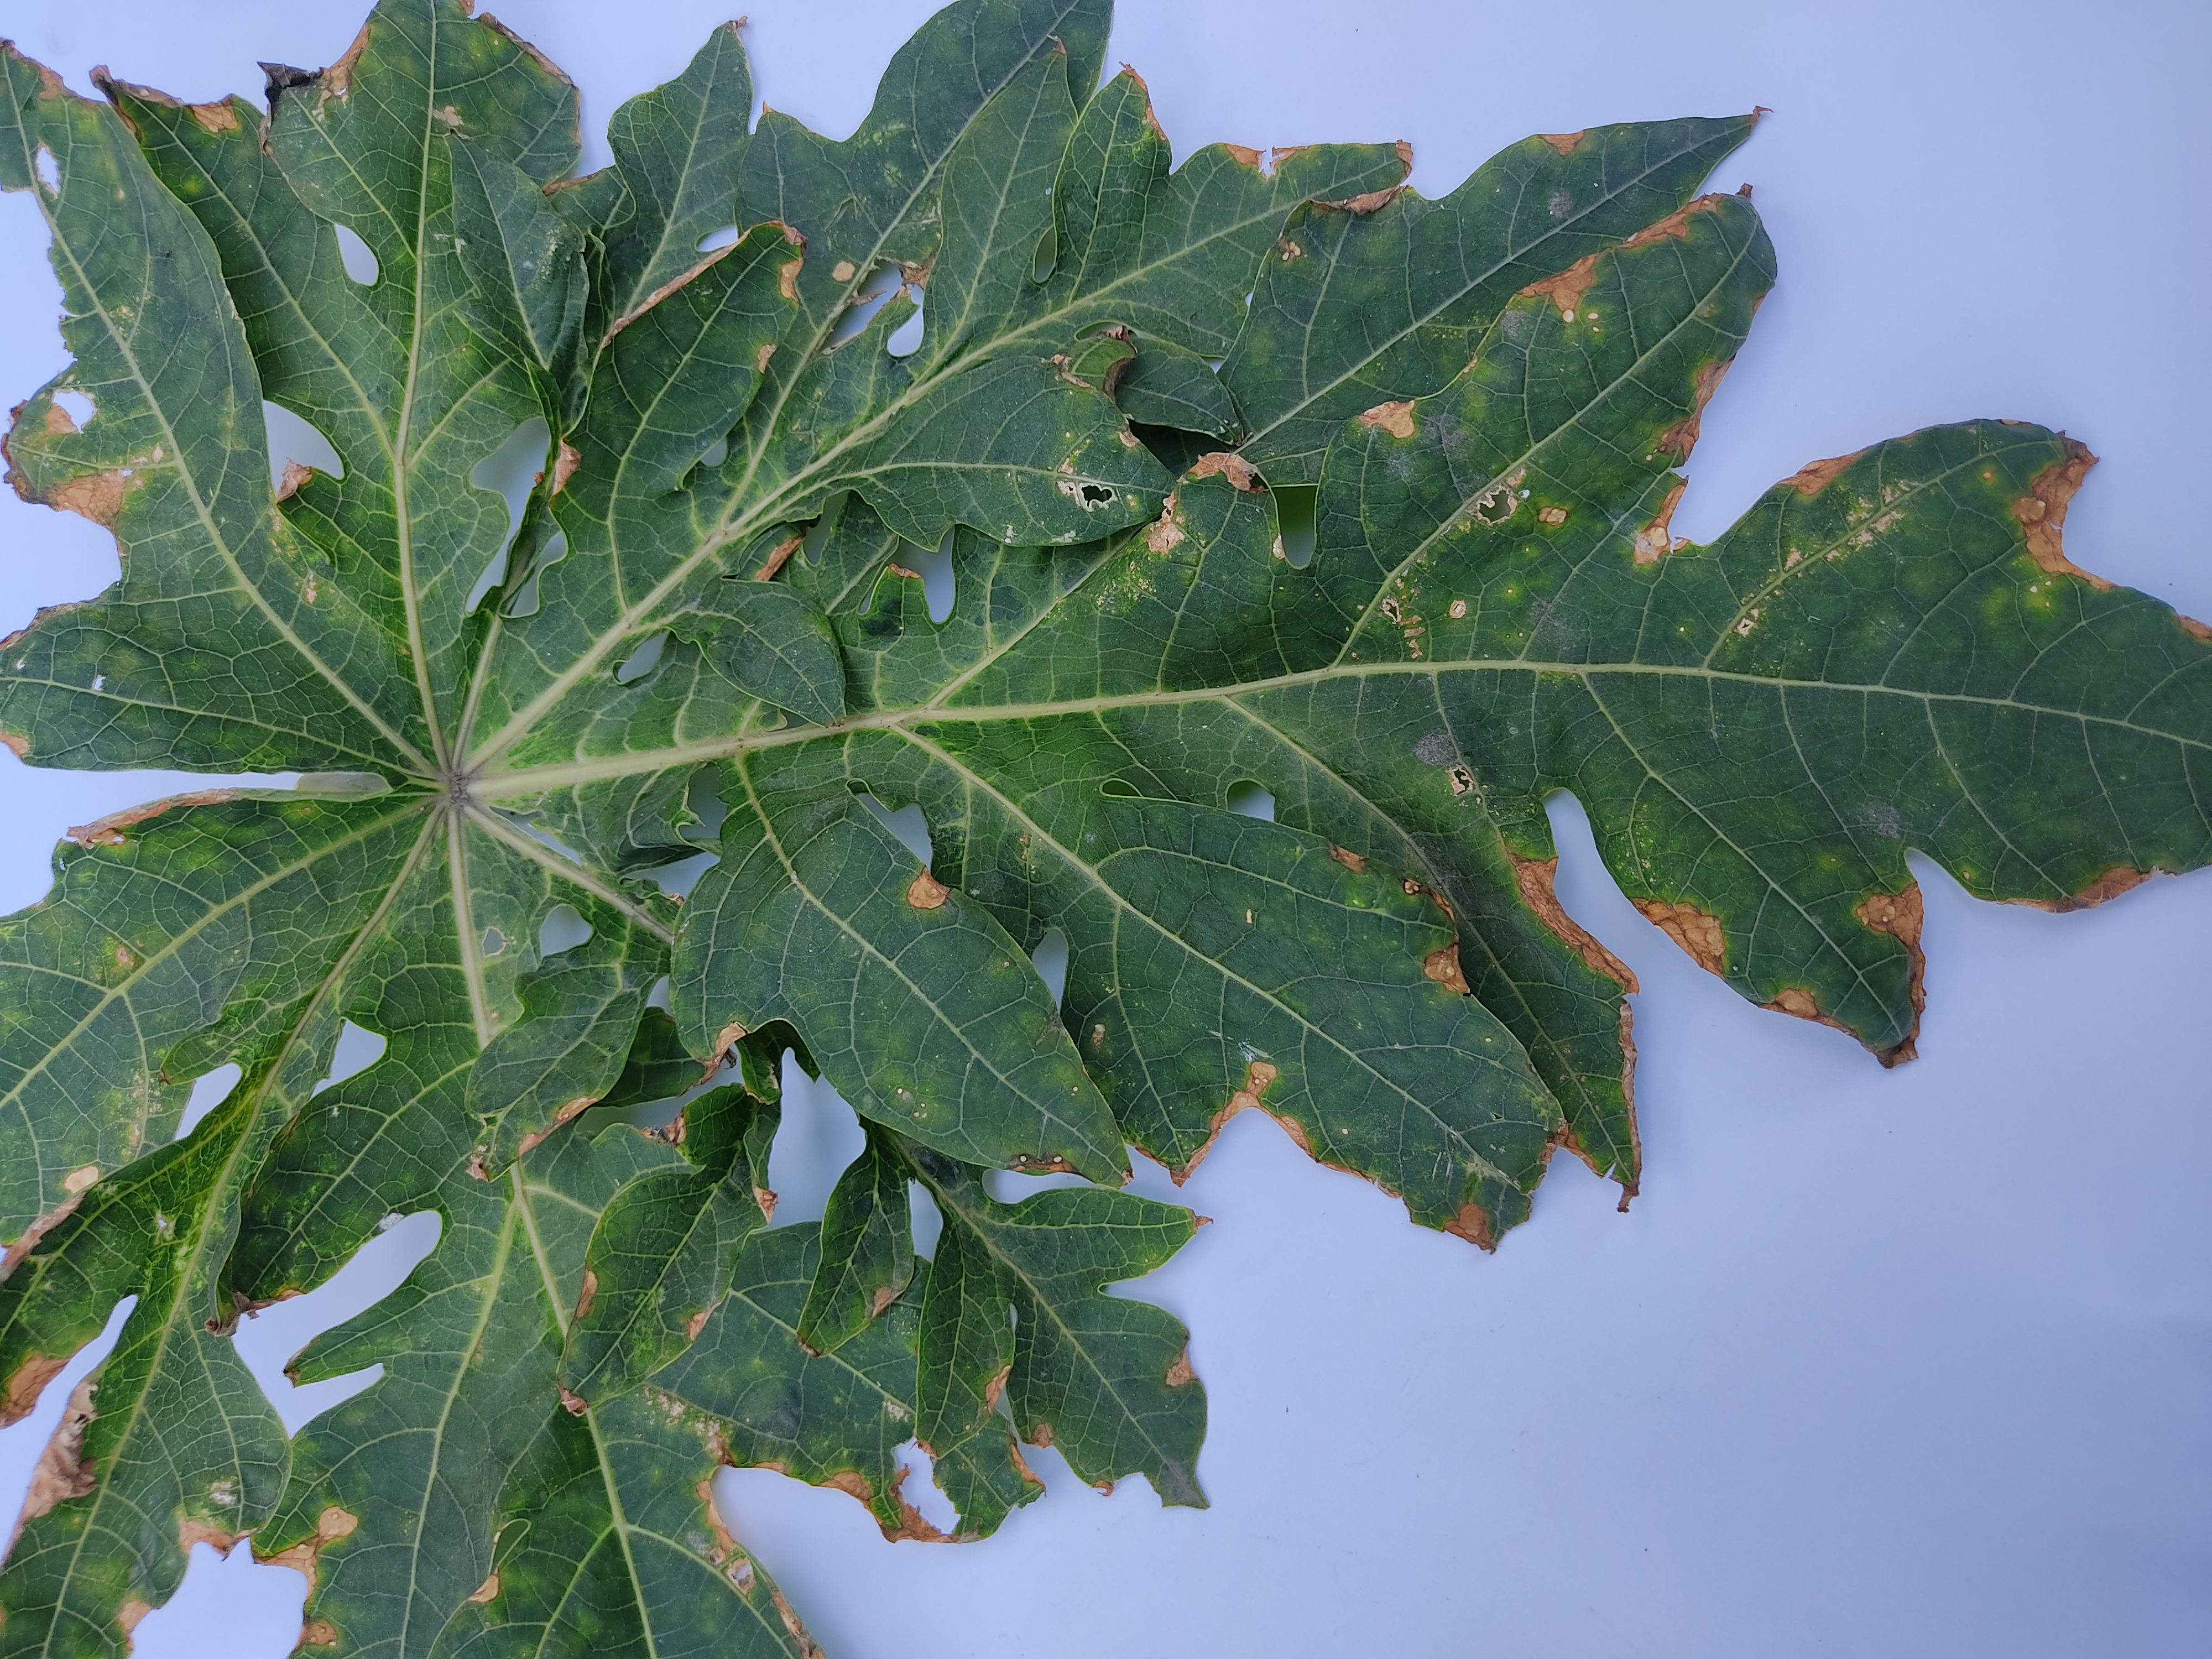
Label: Mite Disease